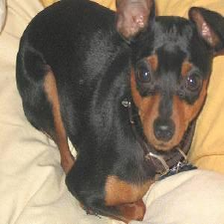
Species: dog
Breed: miniature pinscher